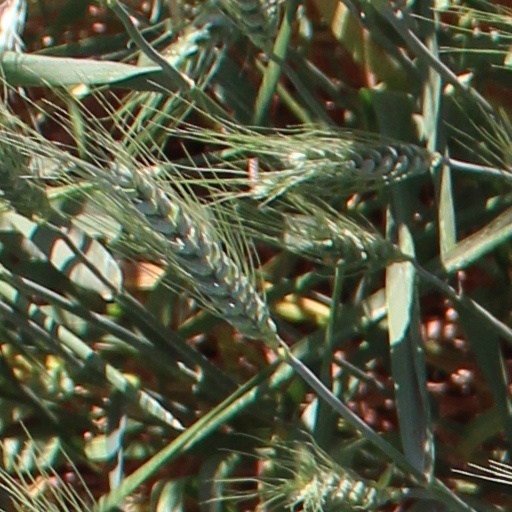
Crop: wheat